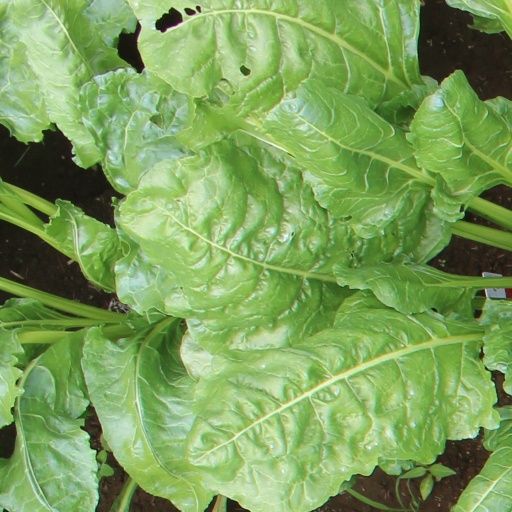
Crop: sugar beet